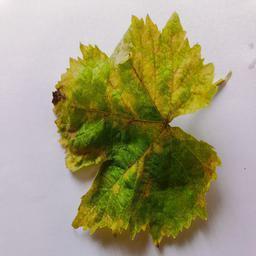
Label: Downy Mildew